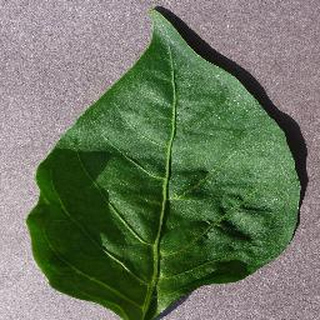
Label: healthy_bell_pepper